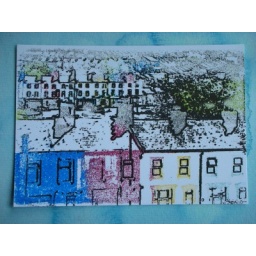
Two screen gocco print of terraced houses in Newport, South Wales, UK